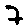
Label: 7